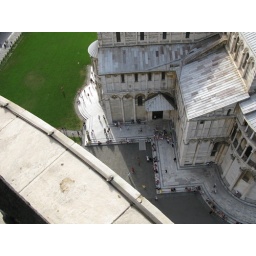
They are sitting in the right-angled corner. Sarah is holding a white sketch pad.